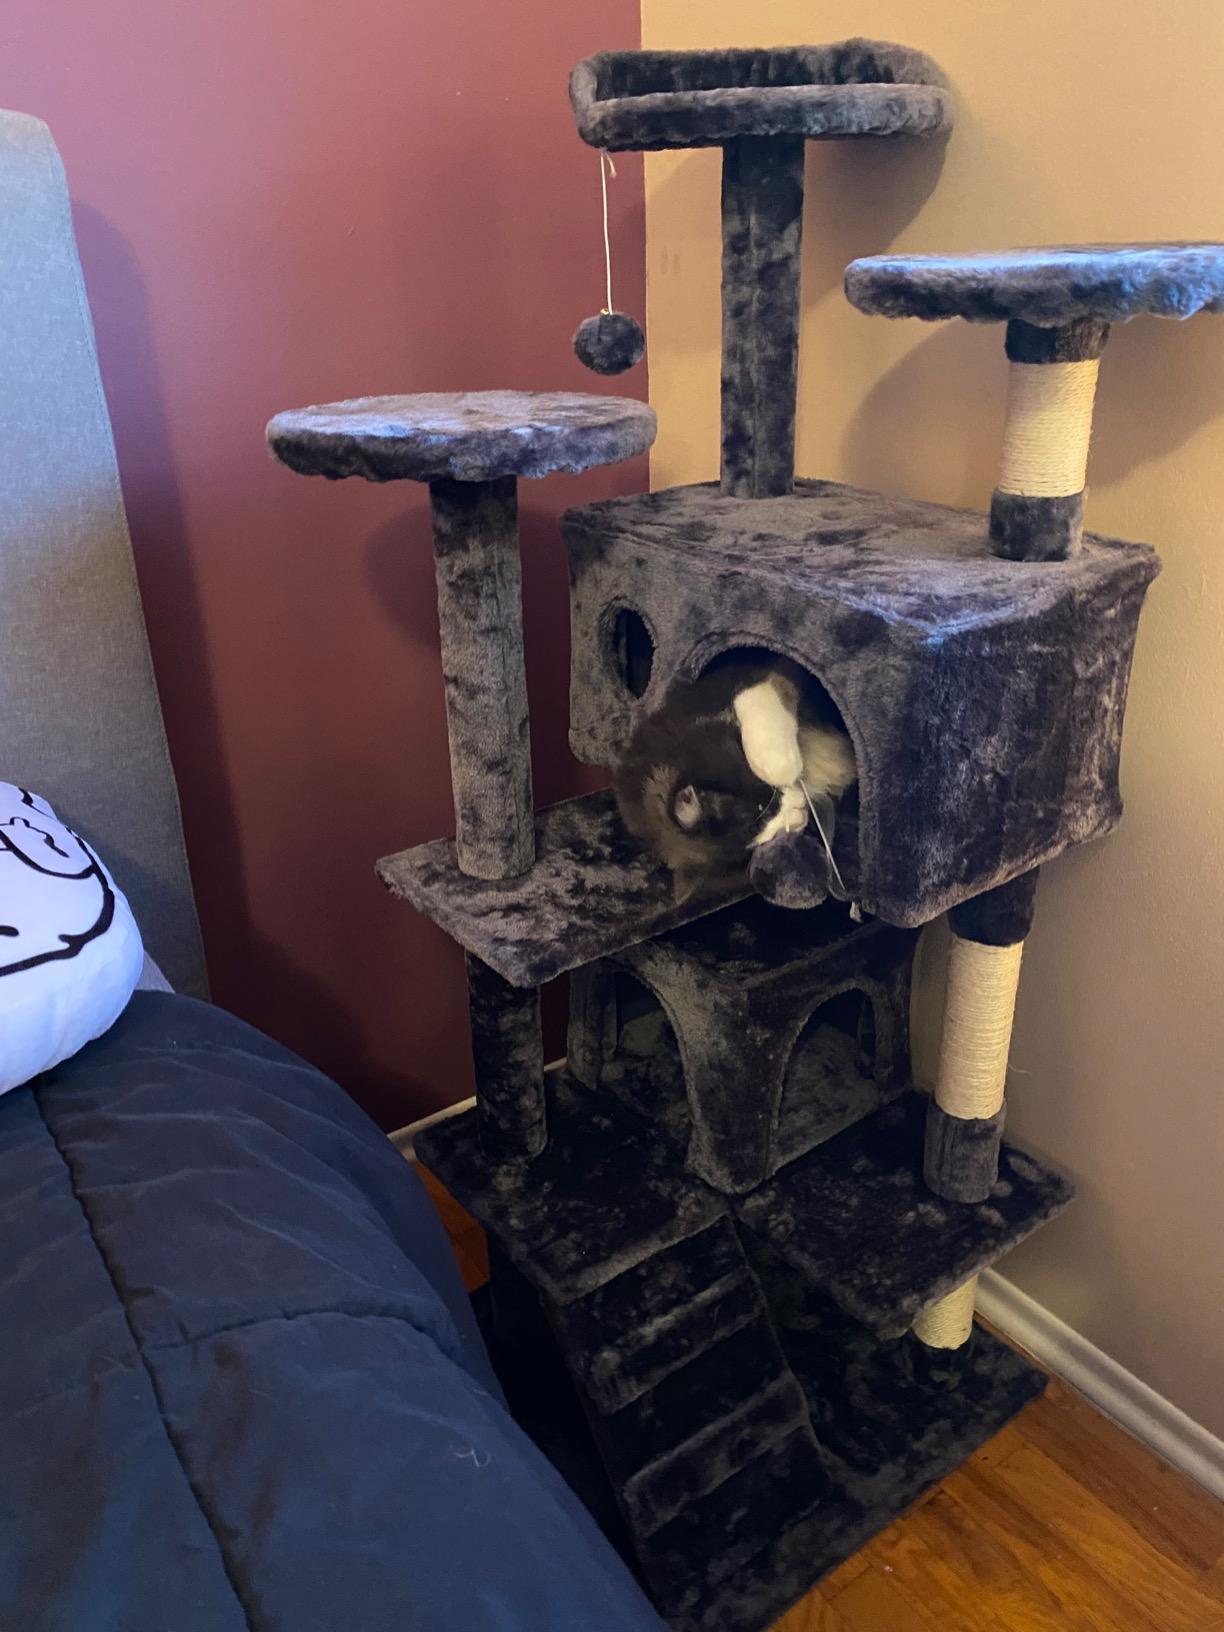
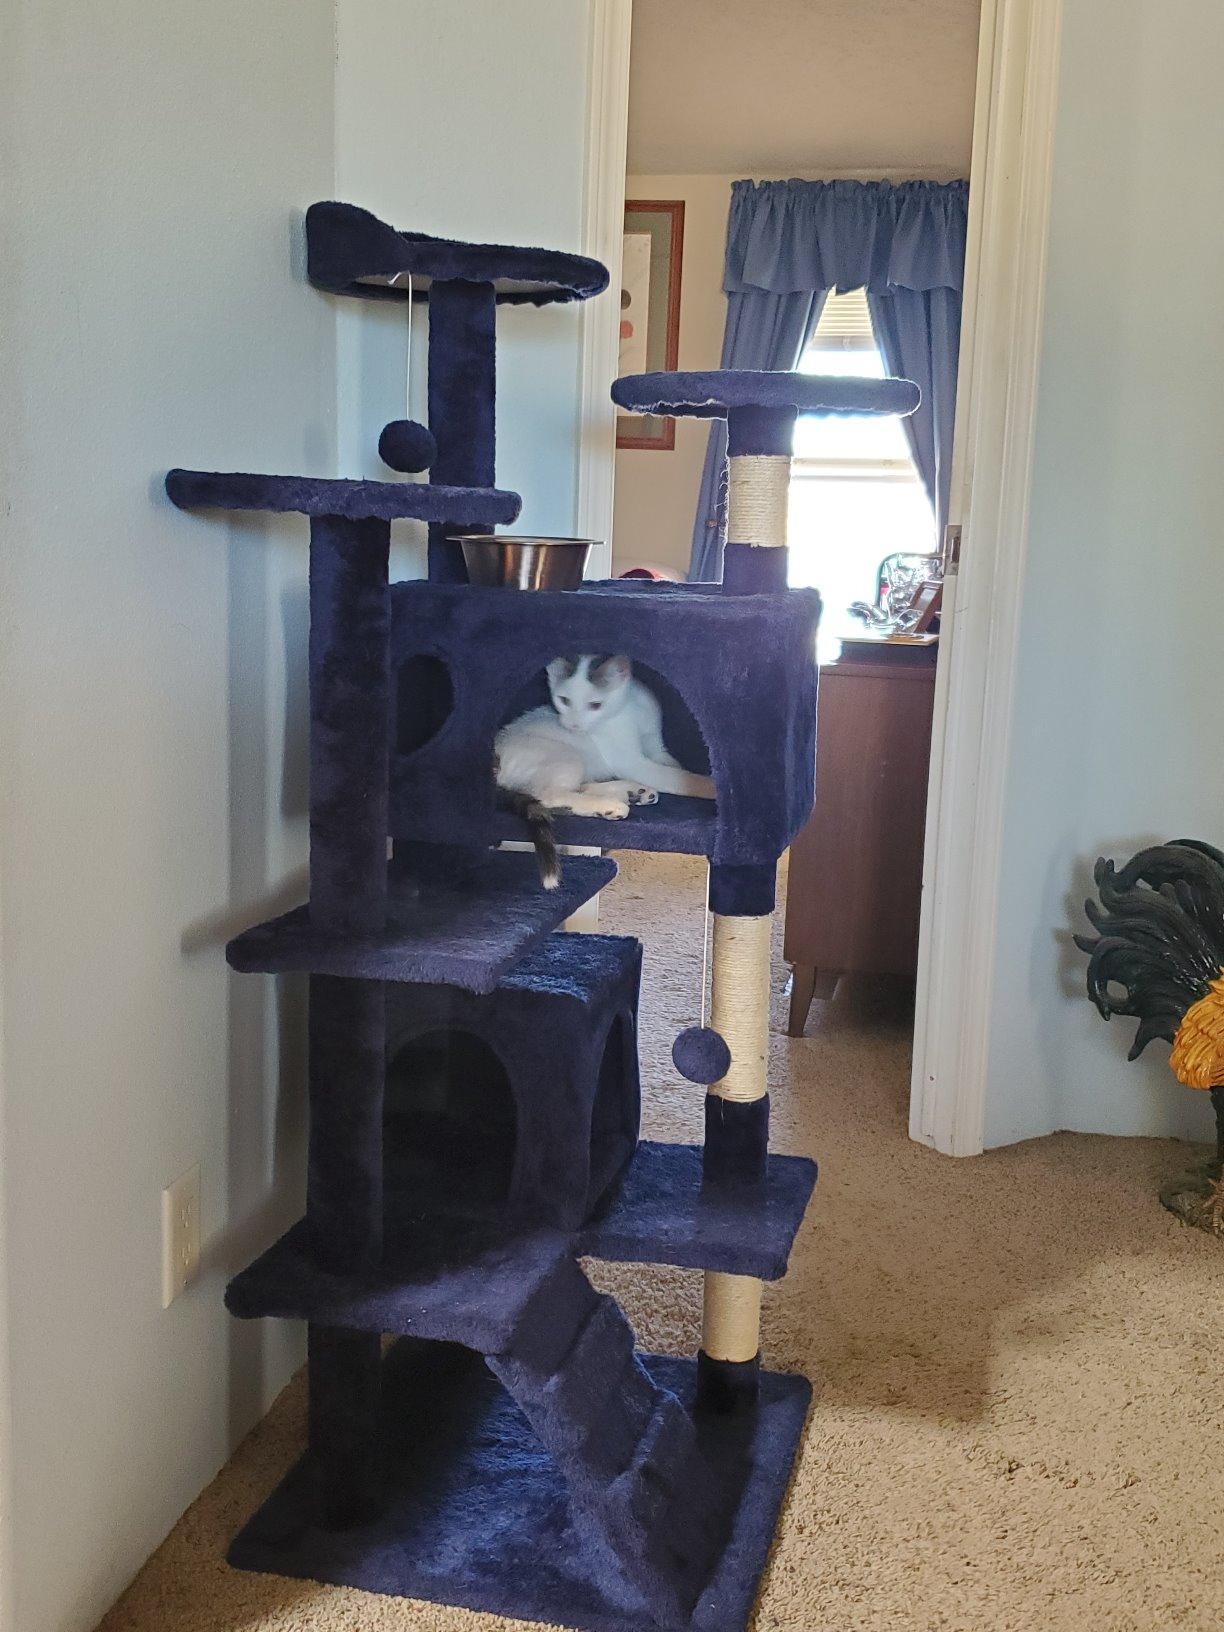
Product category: items_cat tree
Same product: no